HMS Mandarin (1810)

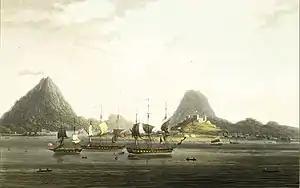
View of Banda Neira, depicting three of the four ships used to capture the island from the Dutch in 1810, from a sketch by Capt. Cole of

The British commissioned "Mandarin" under Lieutenant Archibald Buchanan. From May to August, she took part in the Invasion of the Spice Islands, along with "Piemontaise" (or "Piedmontaise"), , and .